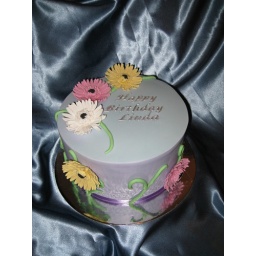
White chocolate Mudcake with white chocolate ganache. Cake is covered in fondant and flowers made from modelling paste